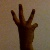
The image shows a hand gesture representing the number 6 in Indian Sign Language.